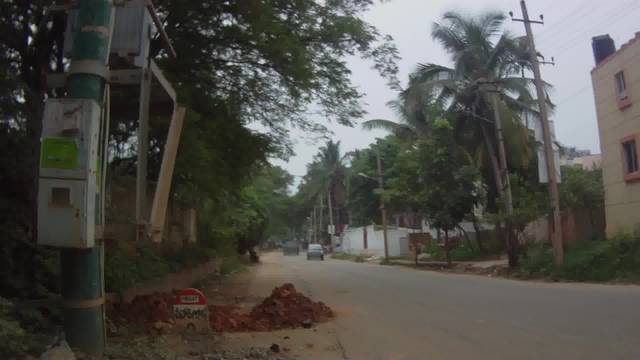
Region: India
Coordinates: 12.963, 77.75